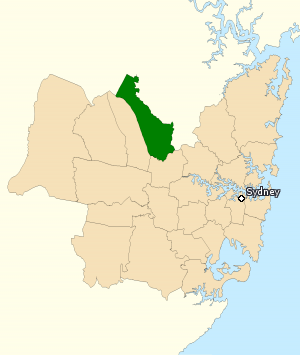
La circonscription de Mitchell est une circonscription électorale australienne en Nouvelle-Galles du Sud. Elle a été créée en 1949 et porte le nom du major Thomas Mitchell qui fut l'un des premiers explorateurs de vastes régions de Nouvelle-Galles du Sud et du Victoria.